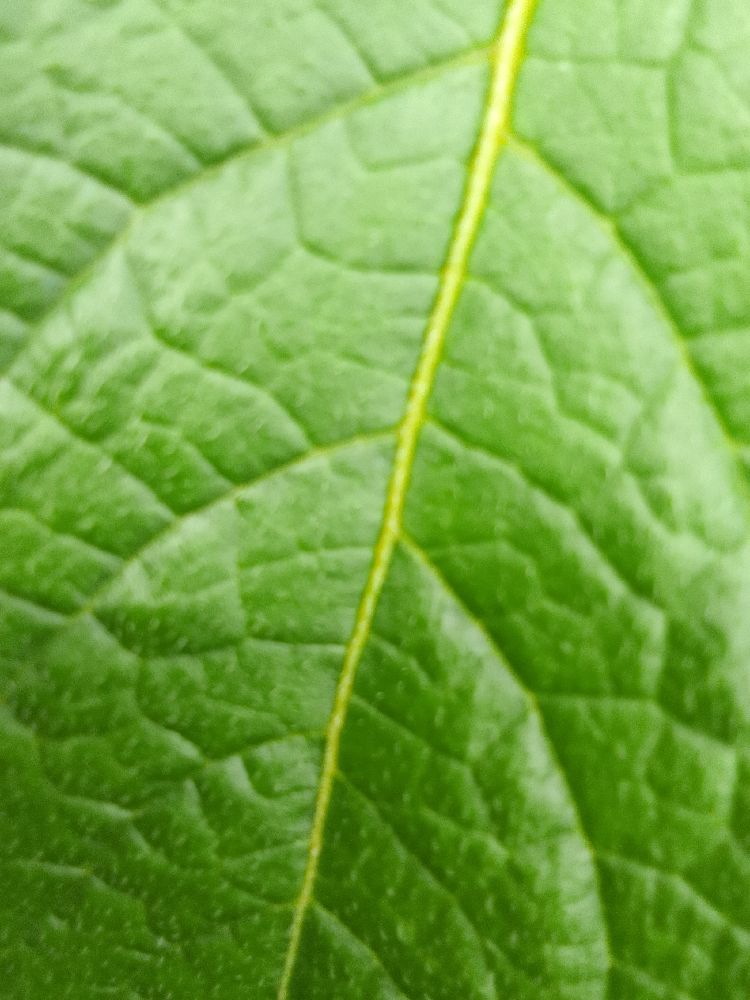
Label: Healthy